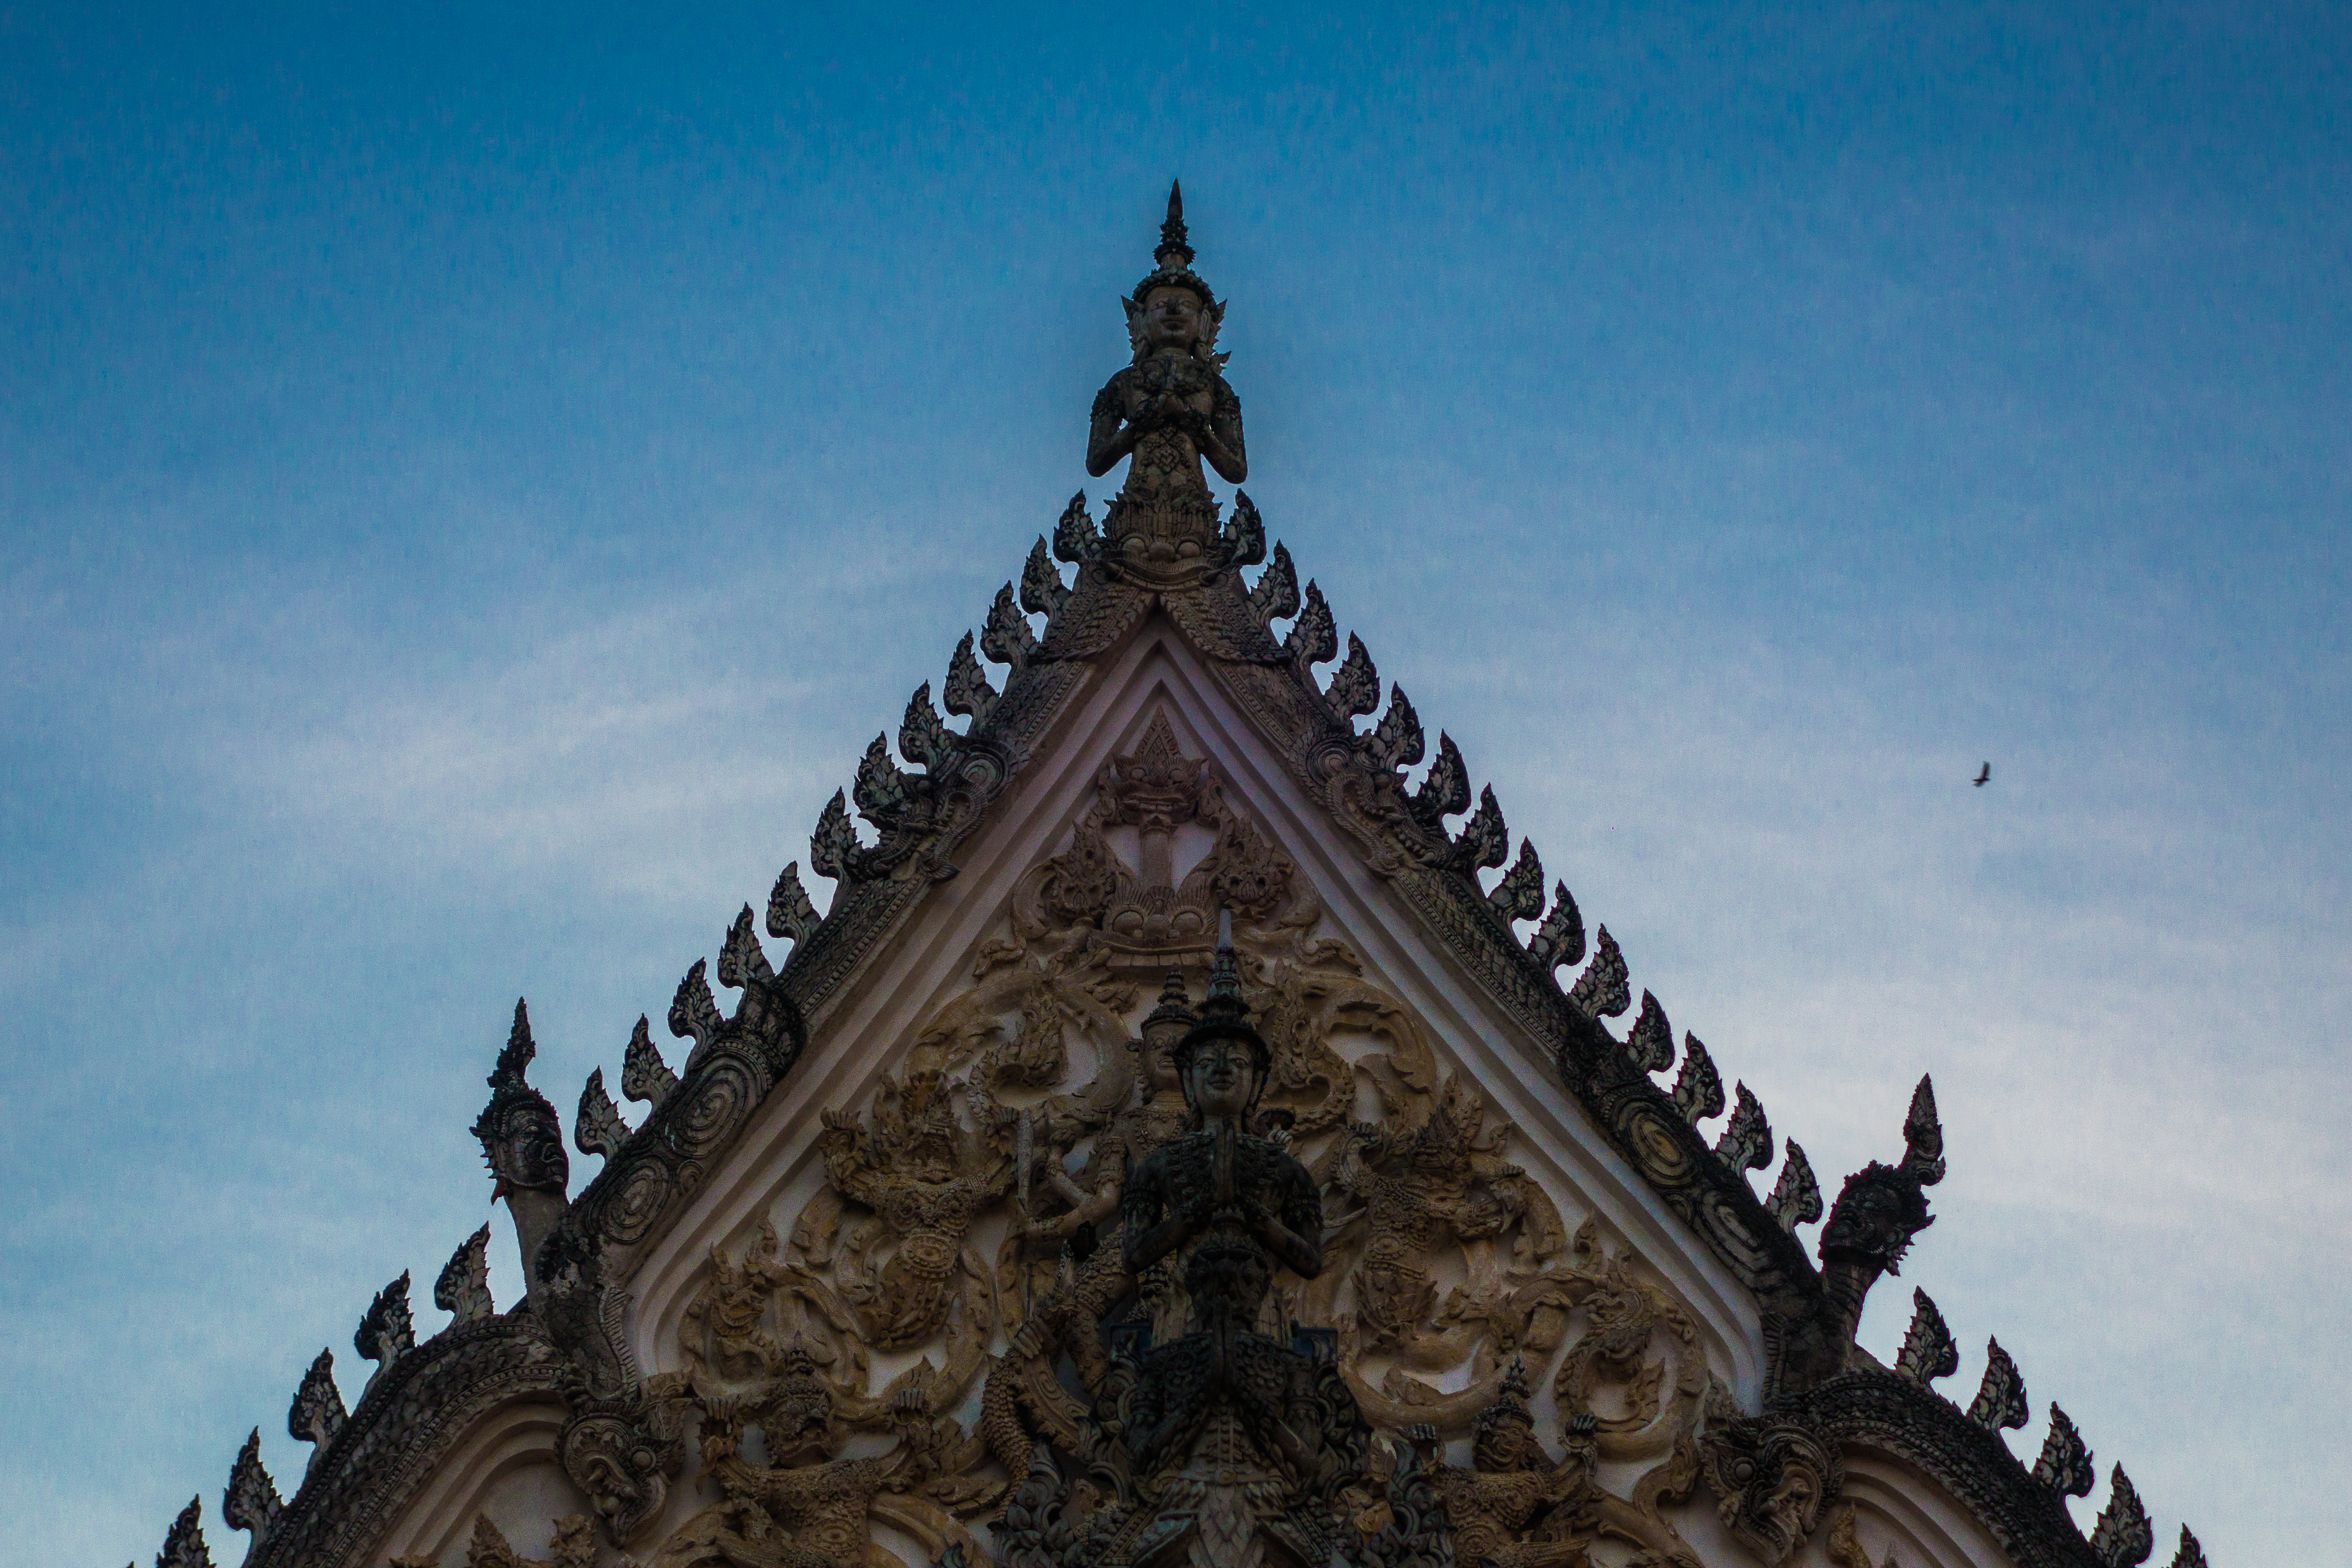
stucco work, thai, art, sculpture, temple, surface, sky, spire, landmark, architecture, steeple, roof, building, place of worship, cloud, tree, symmetry, facade, monument, historic site, tower, wat, city, tourism